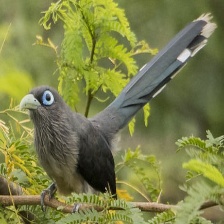
Species: BLUE MALKOHA
Scientific name: CEUTHMOCHARES AEREUS